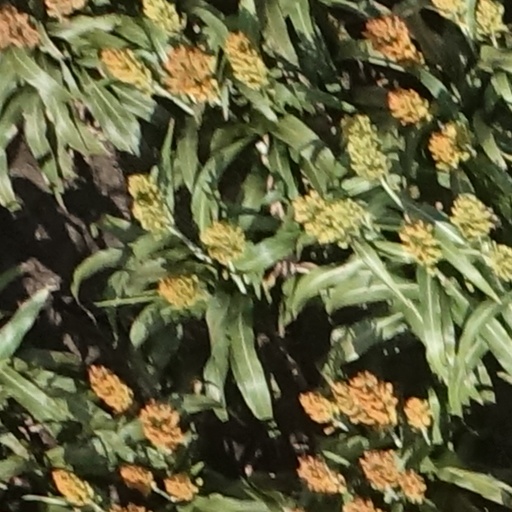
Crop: sorghum